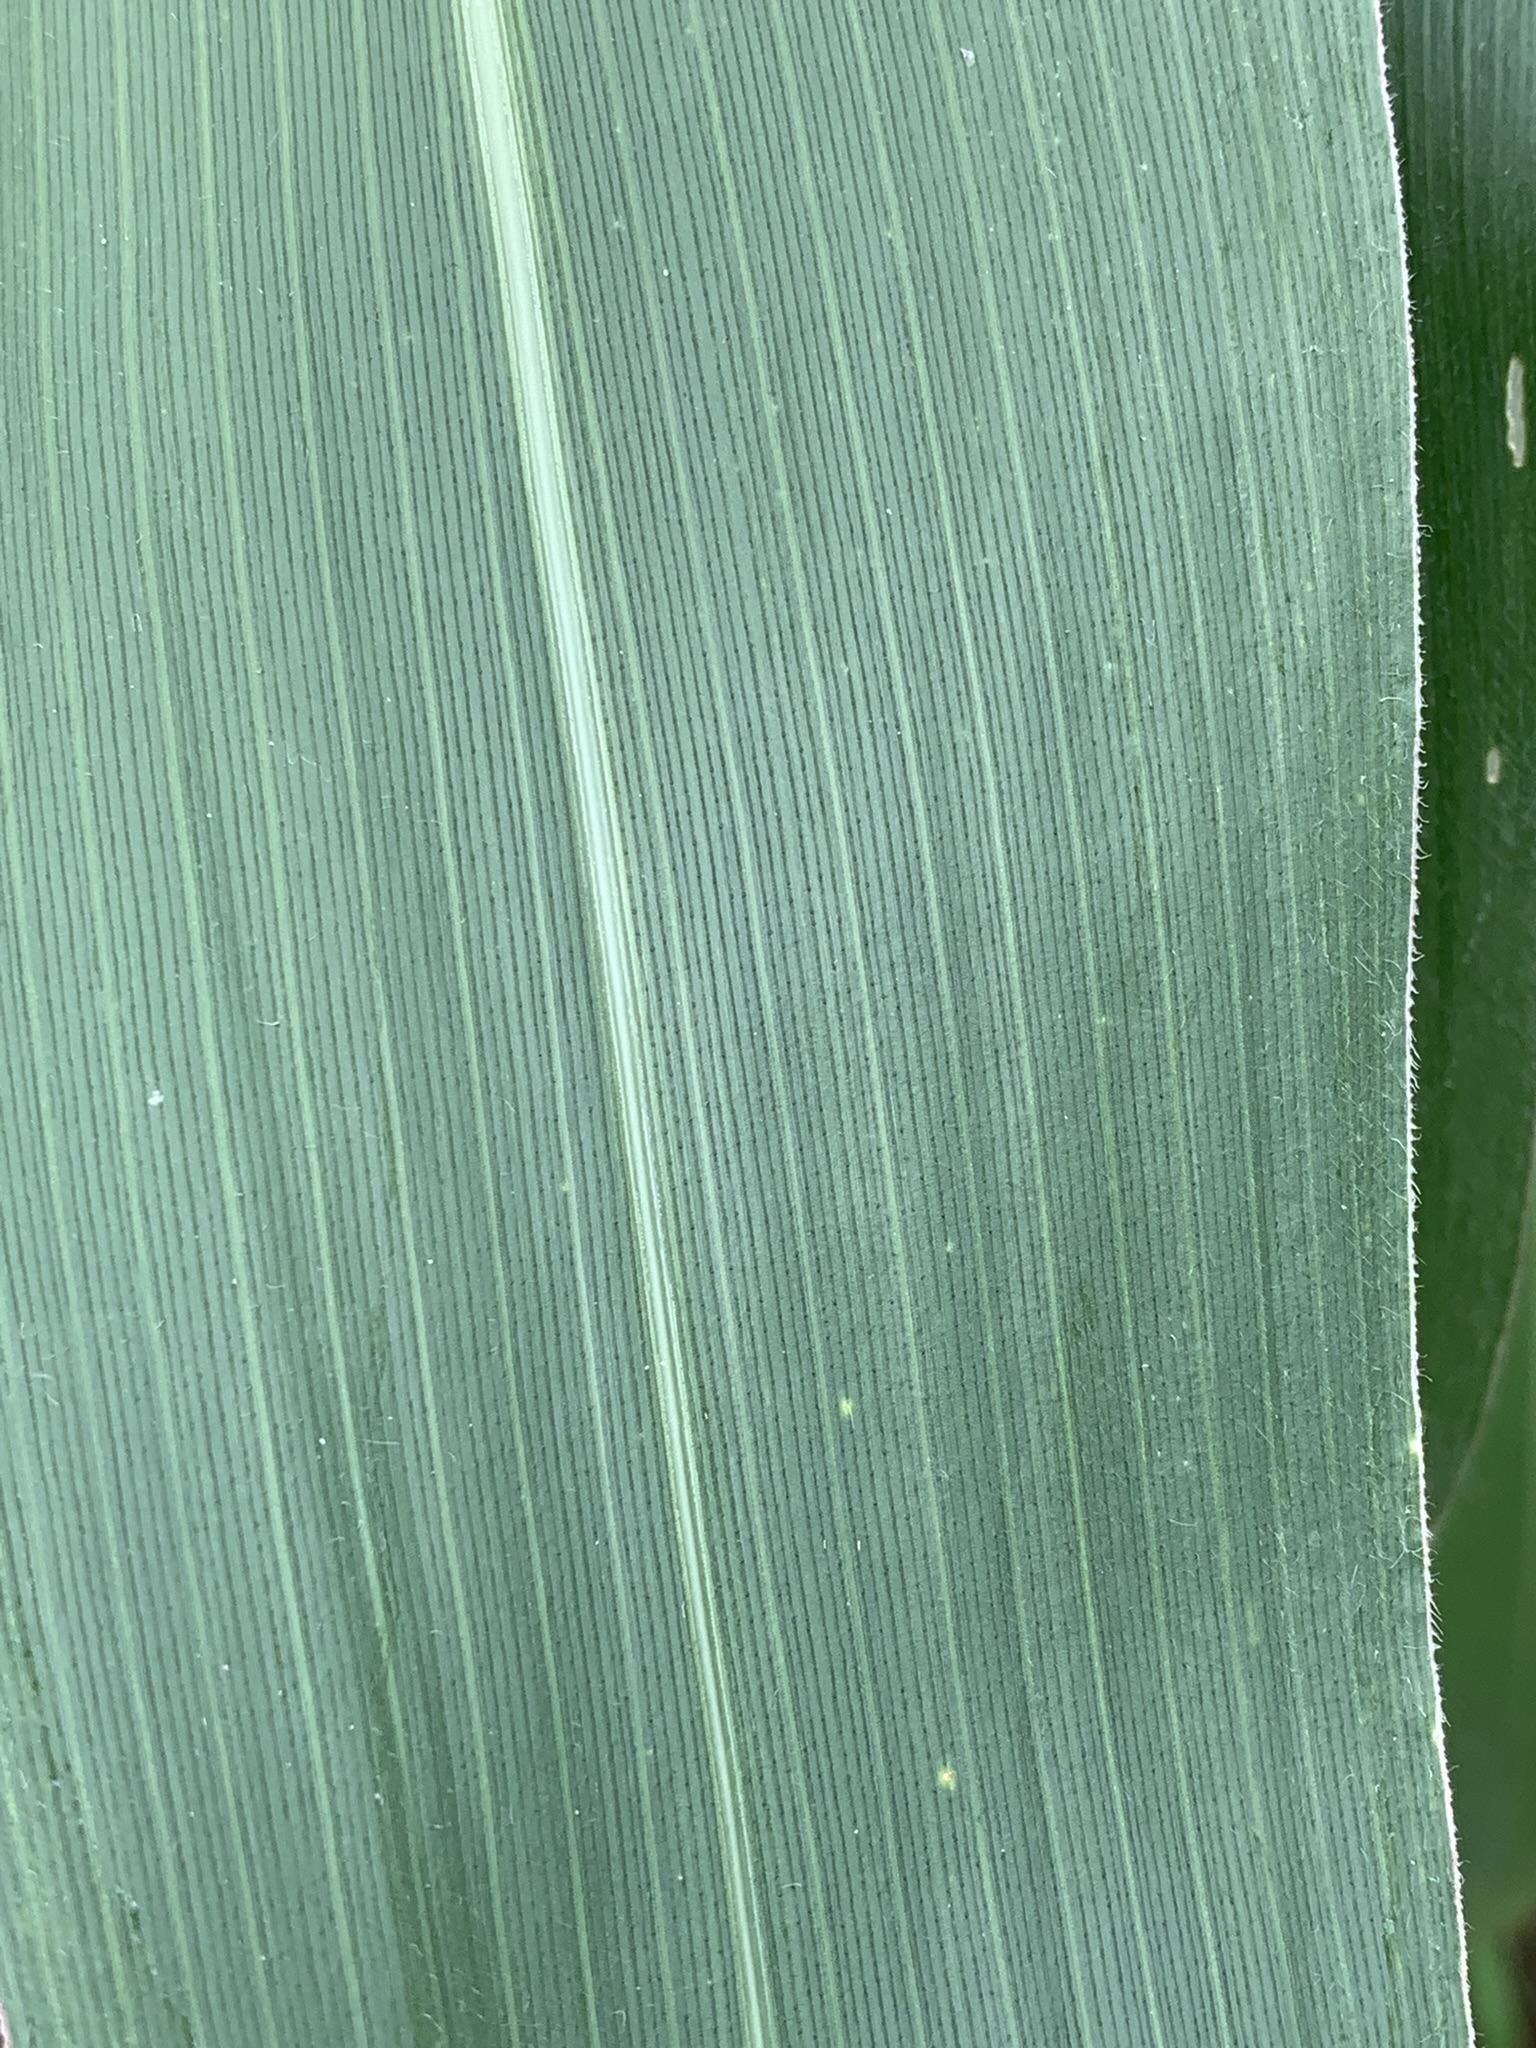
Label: Healthy